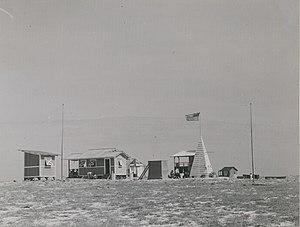
Le programme de colonisation des îles américaines équatoriales est un projet initié en 1935 par le Département du Commerce des États-Unis visant à installer des citoyens américains sur de petites îles inhabitées appartenant aux États-Unis dans le Pacifique central, Howland, Baker et Jarvis. L'idée était de réaffirmer la souveraineté américaine sur ces territoires et d'y préparer l'installation d'infrastructures, stations météorologiques et aérodromes, permettant de mettre en place des routes aériennes entre la Californie et l'Australie. Par ailleurs, le projet visait à contenir l'expansion de l'Empire japonais dans le Pacifique. Les colons, désignés sous le terme de Hui Panala'au, au total 130 jeunes hommes étaient principalement des indigènes de Hawaï et d'autres étudiants recrutés dans les écoles hawaïennes. En 1937, le projet a été étendu afin d'y inclure Canton et Enderbury situés dans les îles Phoenix. En 1942, les colons ont été secourus alors que les États-Unis étaient entrés en guerre contre le Japon, ce qui a mis fin au projet.